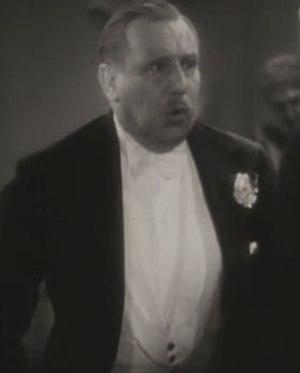
Edmund Breon est un acteur écossais, né Iver Edmund de Breon MacLaverty le 12 décembre 1882 à Hamilton, mort le 24 juin 1953 à Cork.